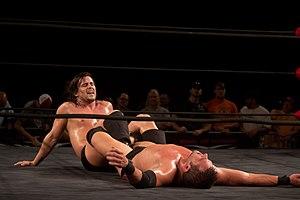
Austin Jenkins, mieux connu sous son nom de ring Adam Cole, est un catcheur américain. Il travaille actuellement à la World Wrestling Entertainment dans la division NXT.